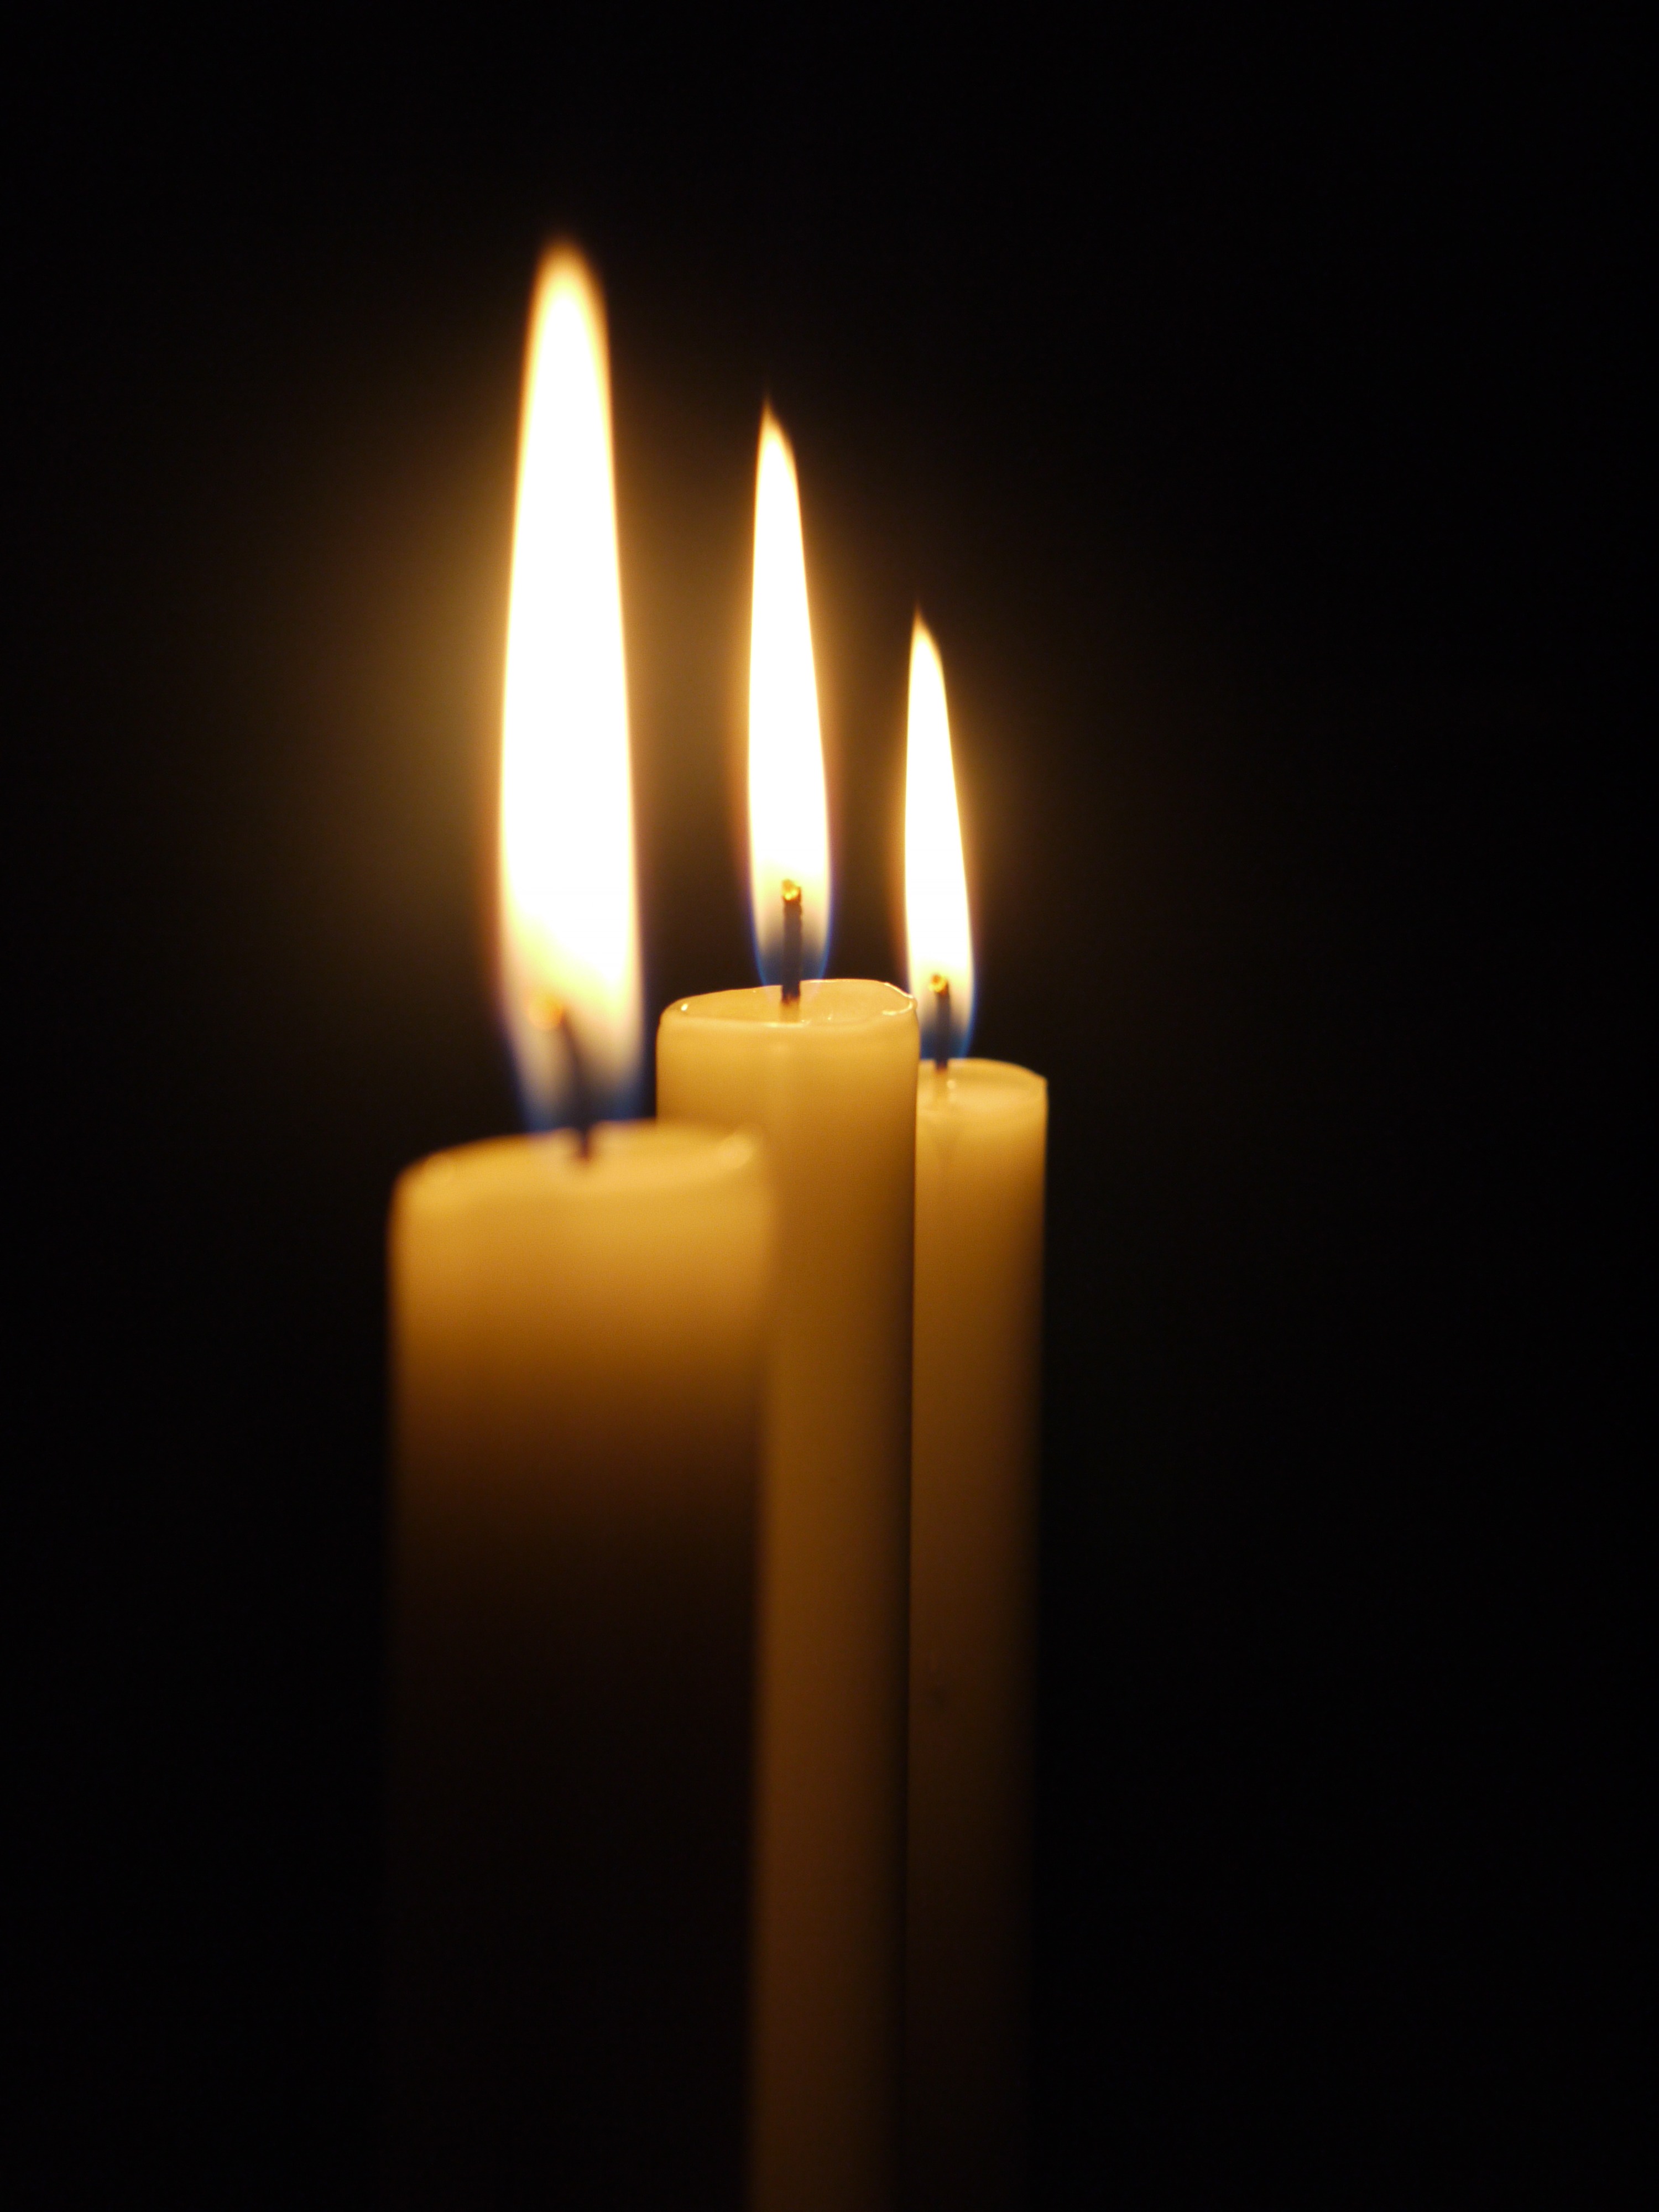
light, atmosphere, flame, darkness, candle, lighting, decor, zen, candles, hope, candlelight, flameless candle